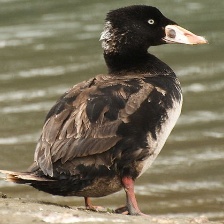
Species: SURF SCOTER
Scientific name: MELANITTA PERSPICILLATA
ImageNet parent category: drake